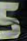
Number: 5